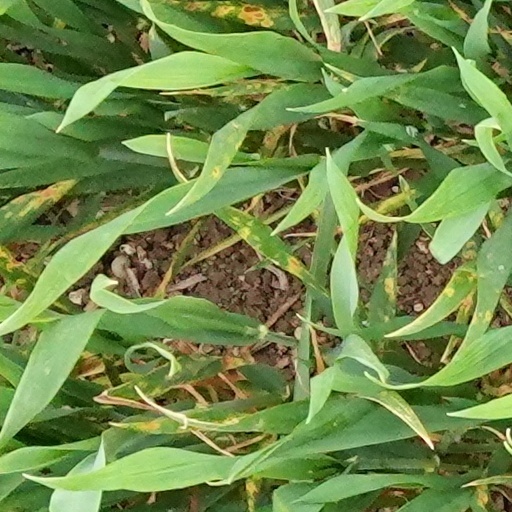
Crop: wheat